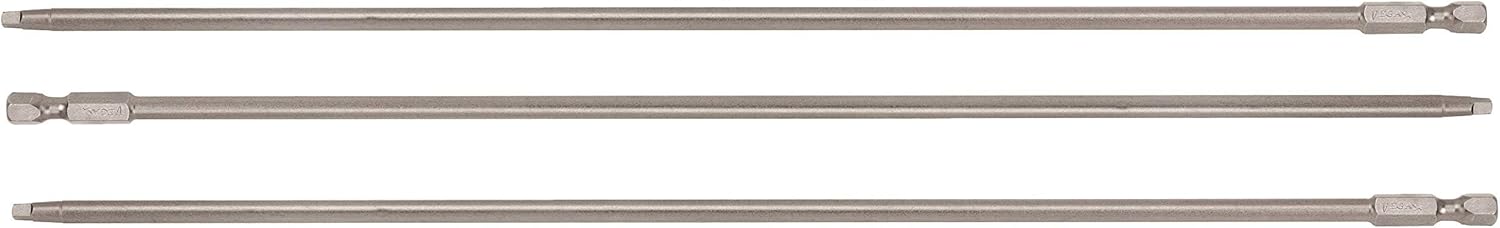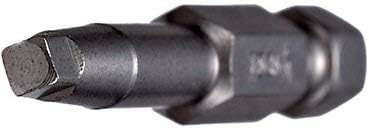
VEGA #2 Square Drive 10 Inch Extra Long Bits. Professional Grade SQ2 Robertson Square Bits. 1250R2A-3 (Pack of 3)
Category: Tools & Home Improvement
VEGA Professional Grade Square Bits All Vega bits are made from shock resistant S2 modified steel and have a Rockwell hardness of between 58-62 HRC. S2 Modified Steel is the most durable material for the performance required by our professional end users. Tip Size: Robertson Square #2 Length: 10" Shank: 1/4" Hex Finish: Gunmetal Grey Pack Size: 3pc Made in Taiwan
Features: ✅ #2 Robertson Square 10" Bits (Pack of 3) | ✅ Made From S2 Modified Shock Resistant Steel for Professional Performance and Durability | ✅ Proprietary Precision CNC Machined Tips for Excellent Fit in Fastener Recess | ✅ Professional Grade Extra Long Robertson Square Bits | ✅ Precision Controlled Heat Treatment for Extreme Durability and Wear Protection.